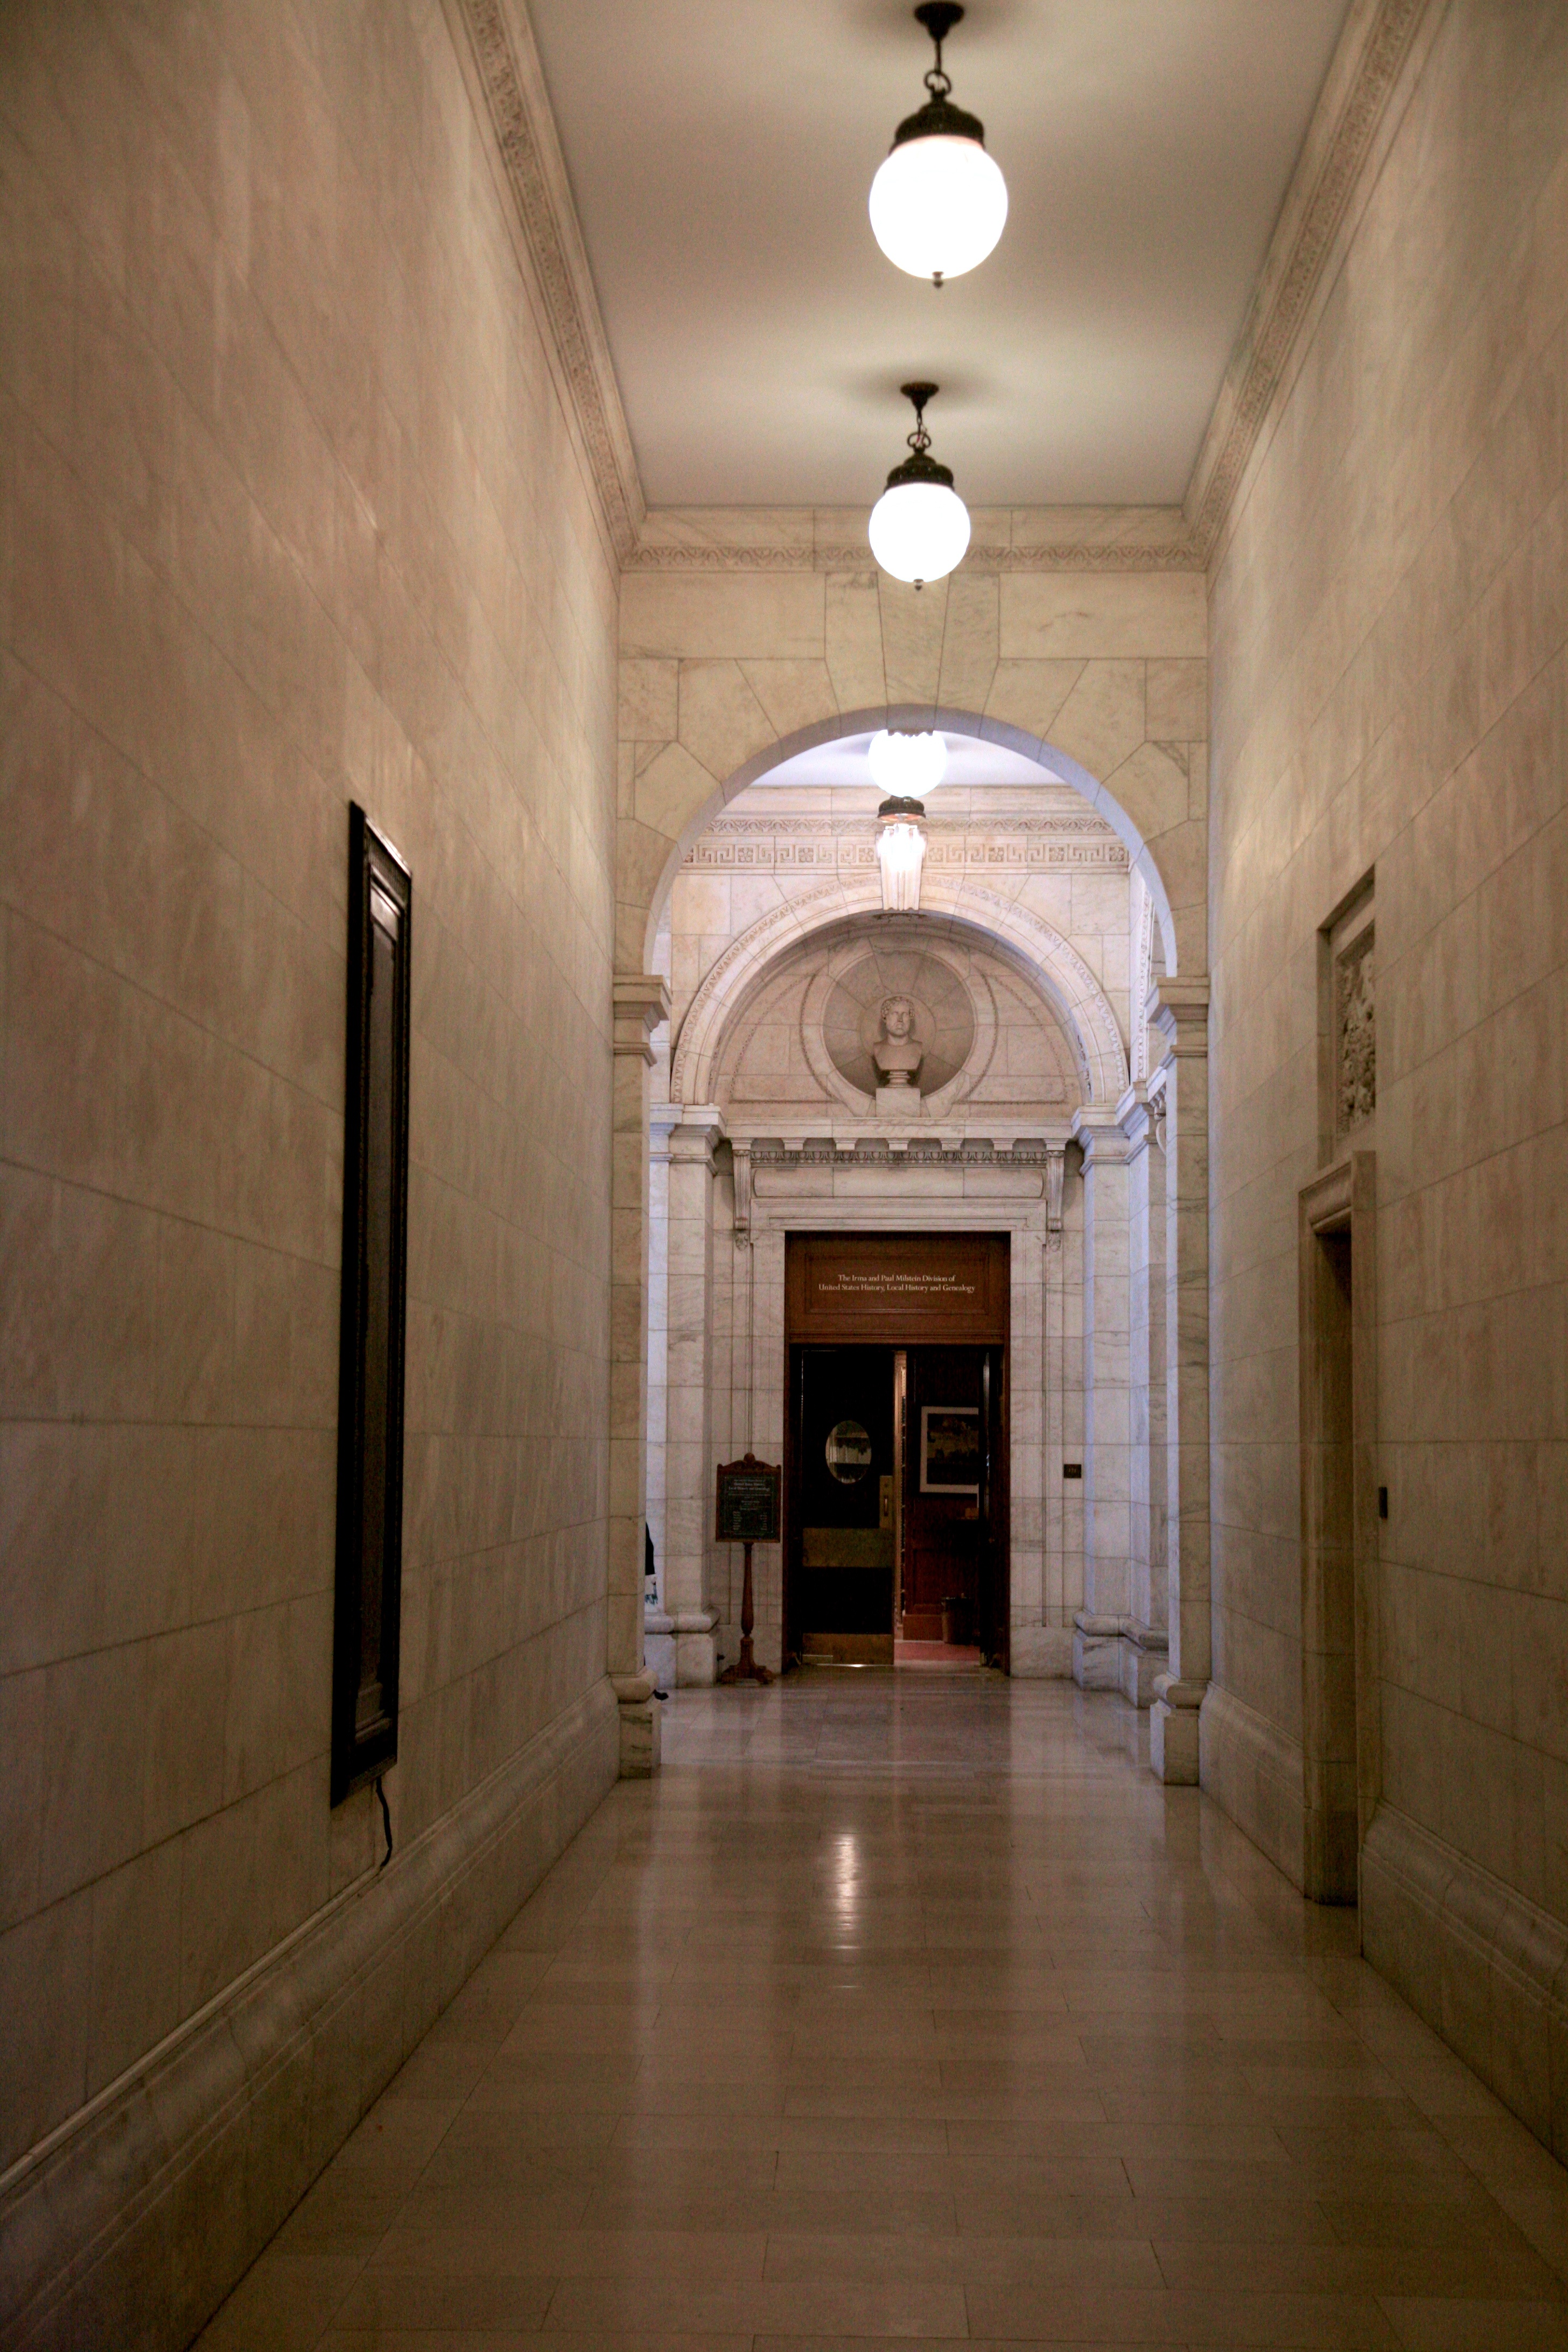
architecture, floor, building, arch, nyc, hall, interior design, newyork, library, newyorkcity, symmetry, ny, tourist attraction, estate, crypt, bibliothque, midtownmanhattan, fifthavenue, nypl, newyorkpubliclibrary, mainbranch, art gallery